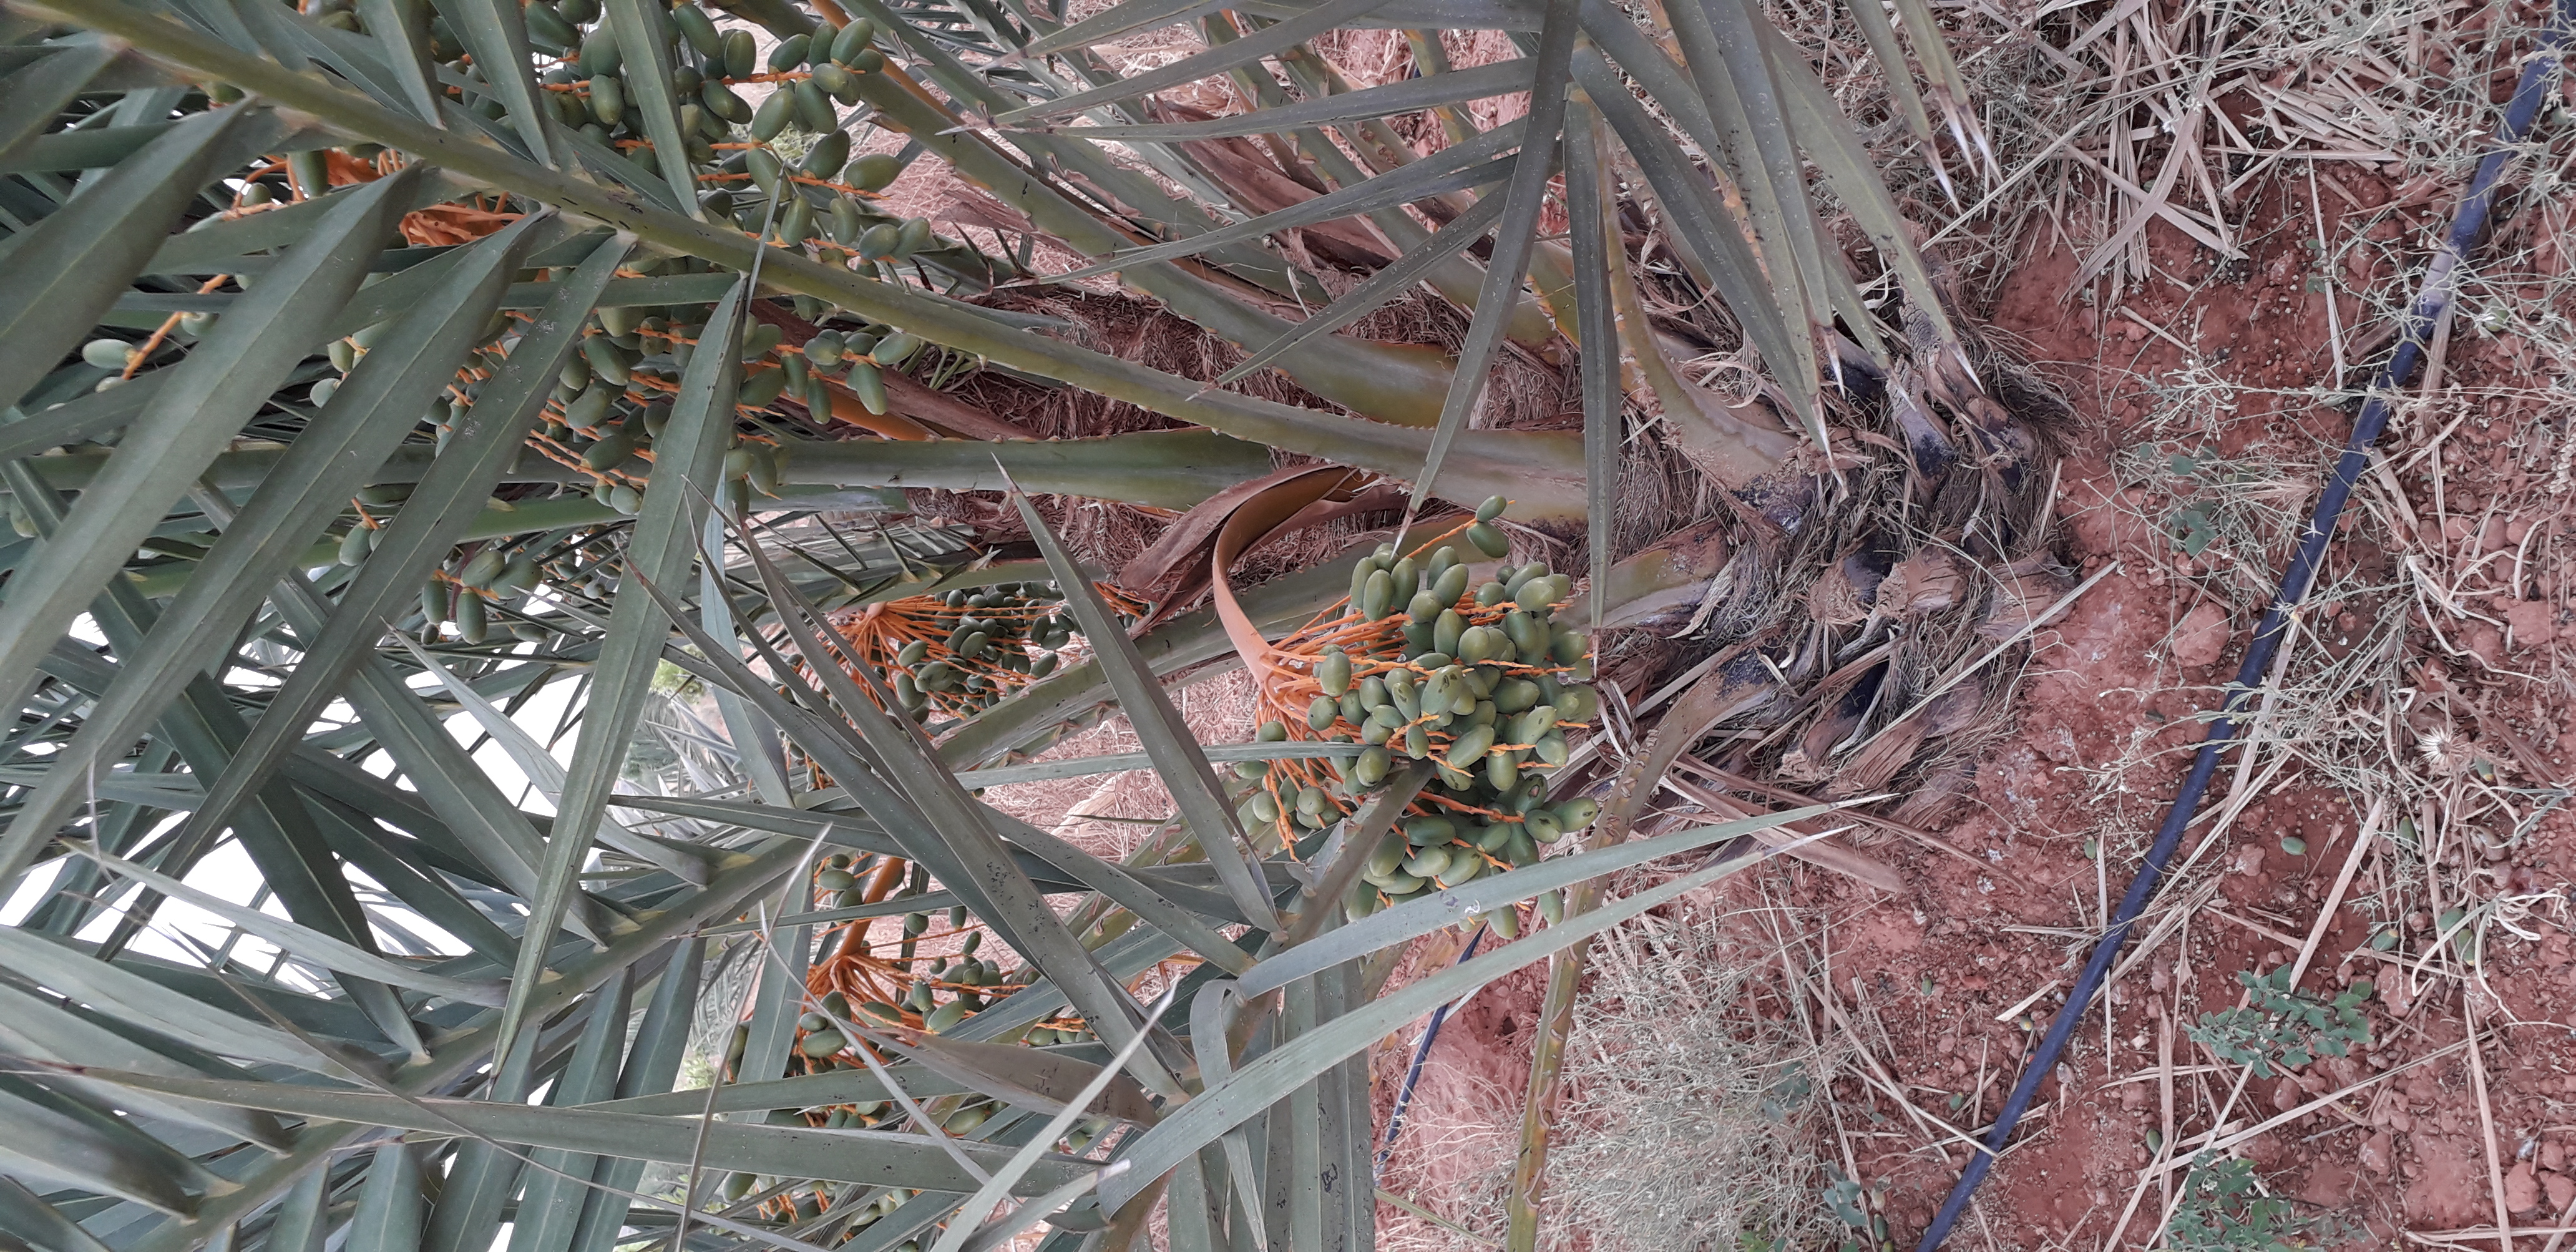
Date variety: kholt